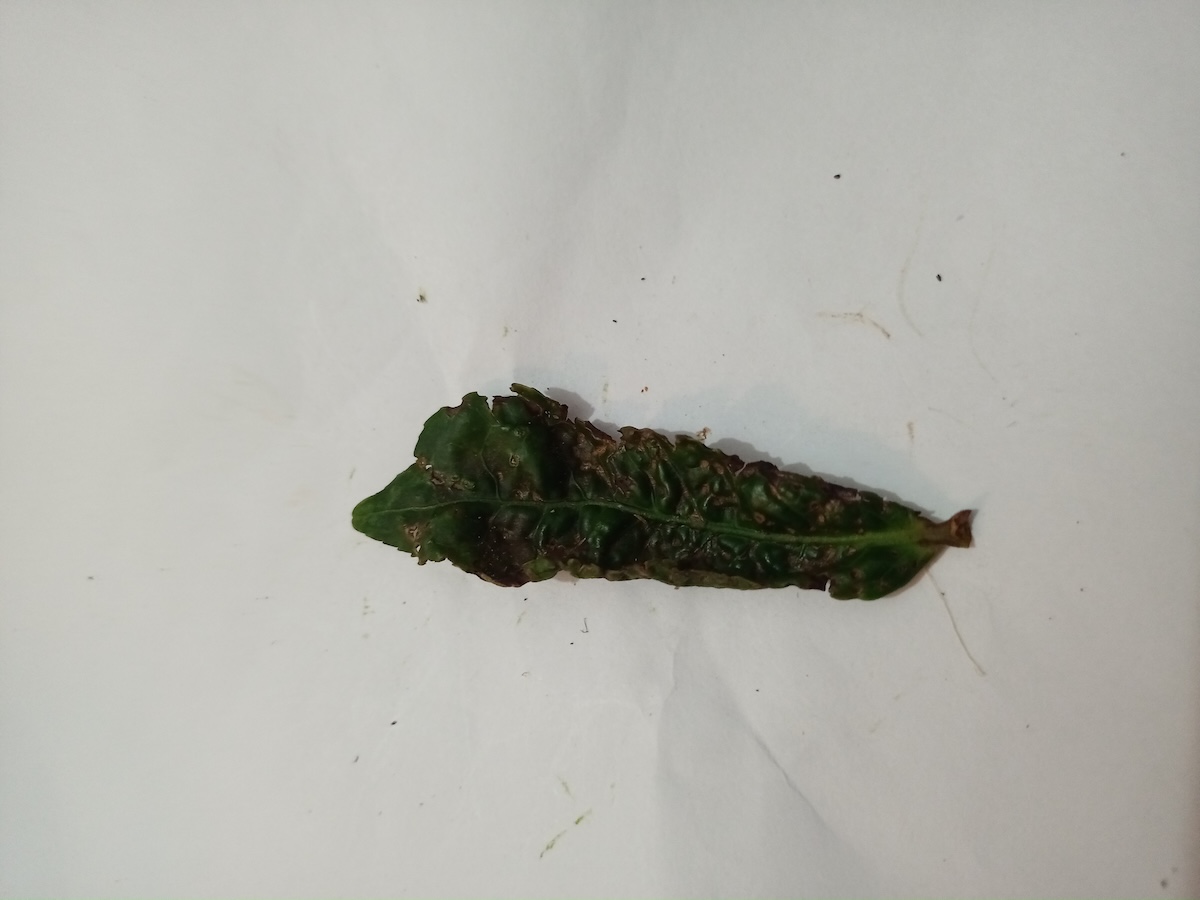
Label: Green mirid bug